Gärten der Welt

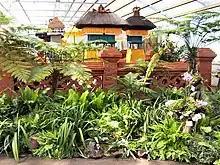
Pura Tri Hita Karana

Pura Tri Hita Karana is a functioning Hindu temple located in the Balinese Garden of the park. It is one of the few Hindu temples of Balinese architecture built outside Indonesia.